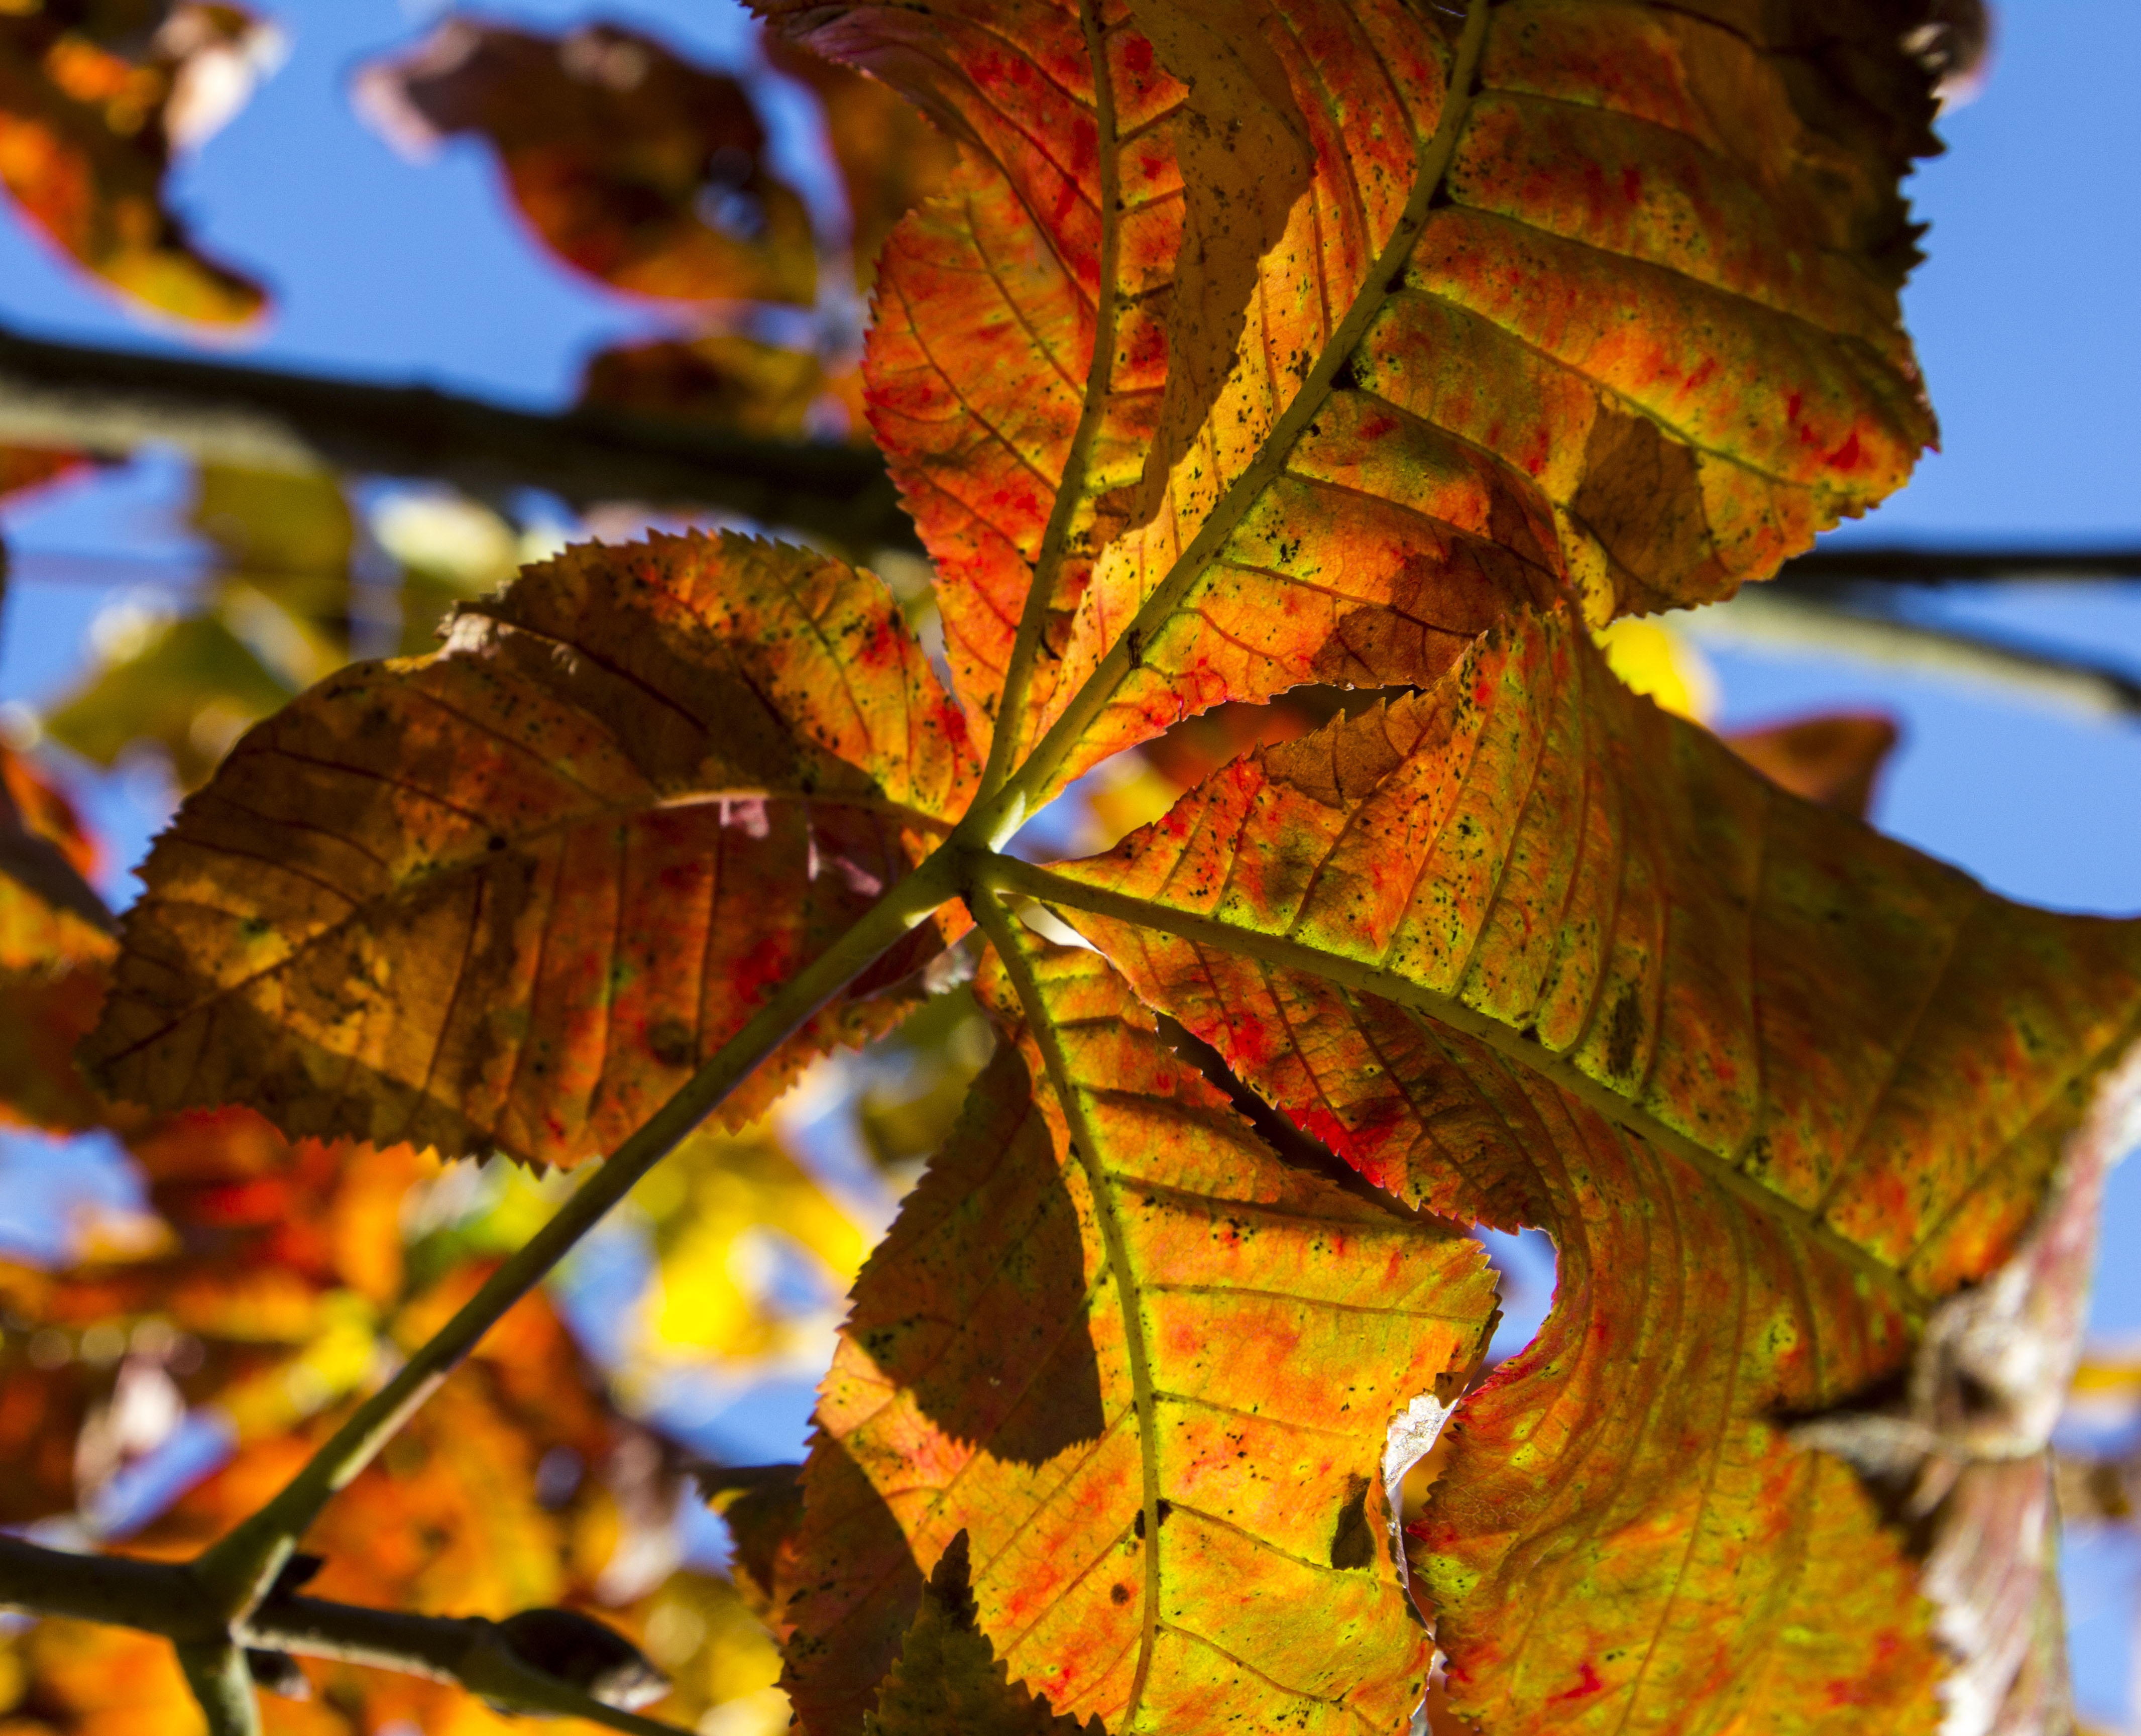
tree, nature, branch, plant, sky, sunlight, texture, leaf, fall, foliage, orange, pattern, color, natural, autumn, brown, colorful, yellow, season, maple tree, twig, maple leaf, leaves, deciduous, october, autumn leaves, fall leaves, fall leaves background, computer wallpaper, plane tree family